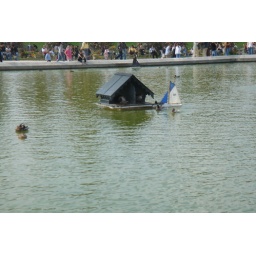
A duck home in the center of the pond!